Answer in natural language. Considering the relative positions, where is blue colour bed with respect to blue and white striped wooden bed? Choose between the following options: above or below
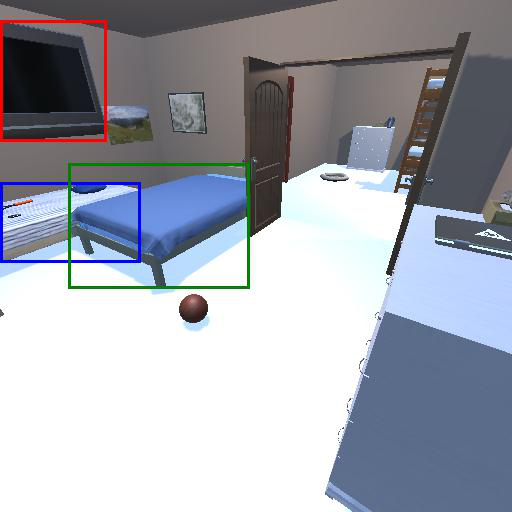
<answer>above</answer>